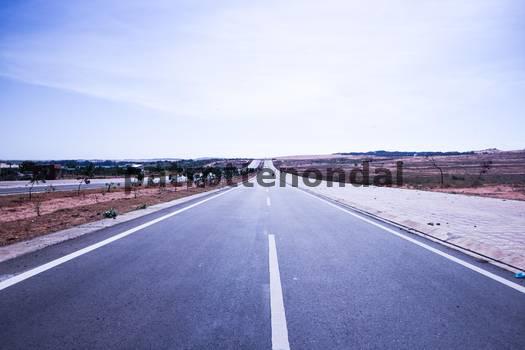
Label: Watermark